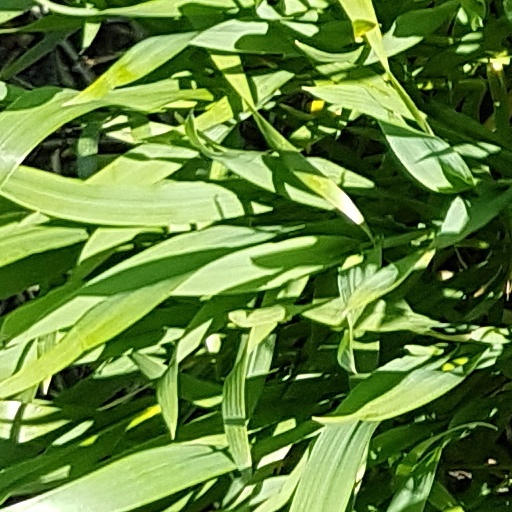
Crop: wheat